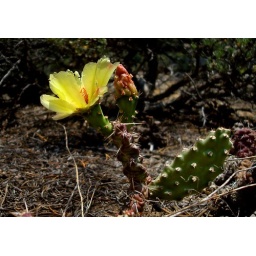
In bloom on the floor of a Juniper forest near Fort Duchesne, Utah